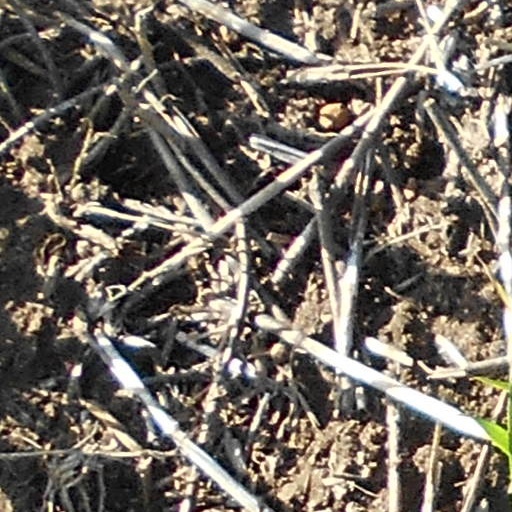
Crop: wheat